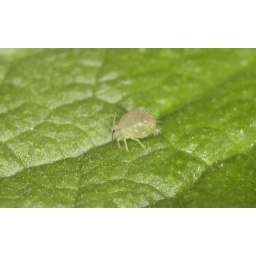
Found on ground vegetation around the NR car park. 1~2mm